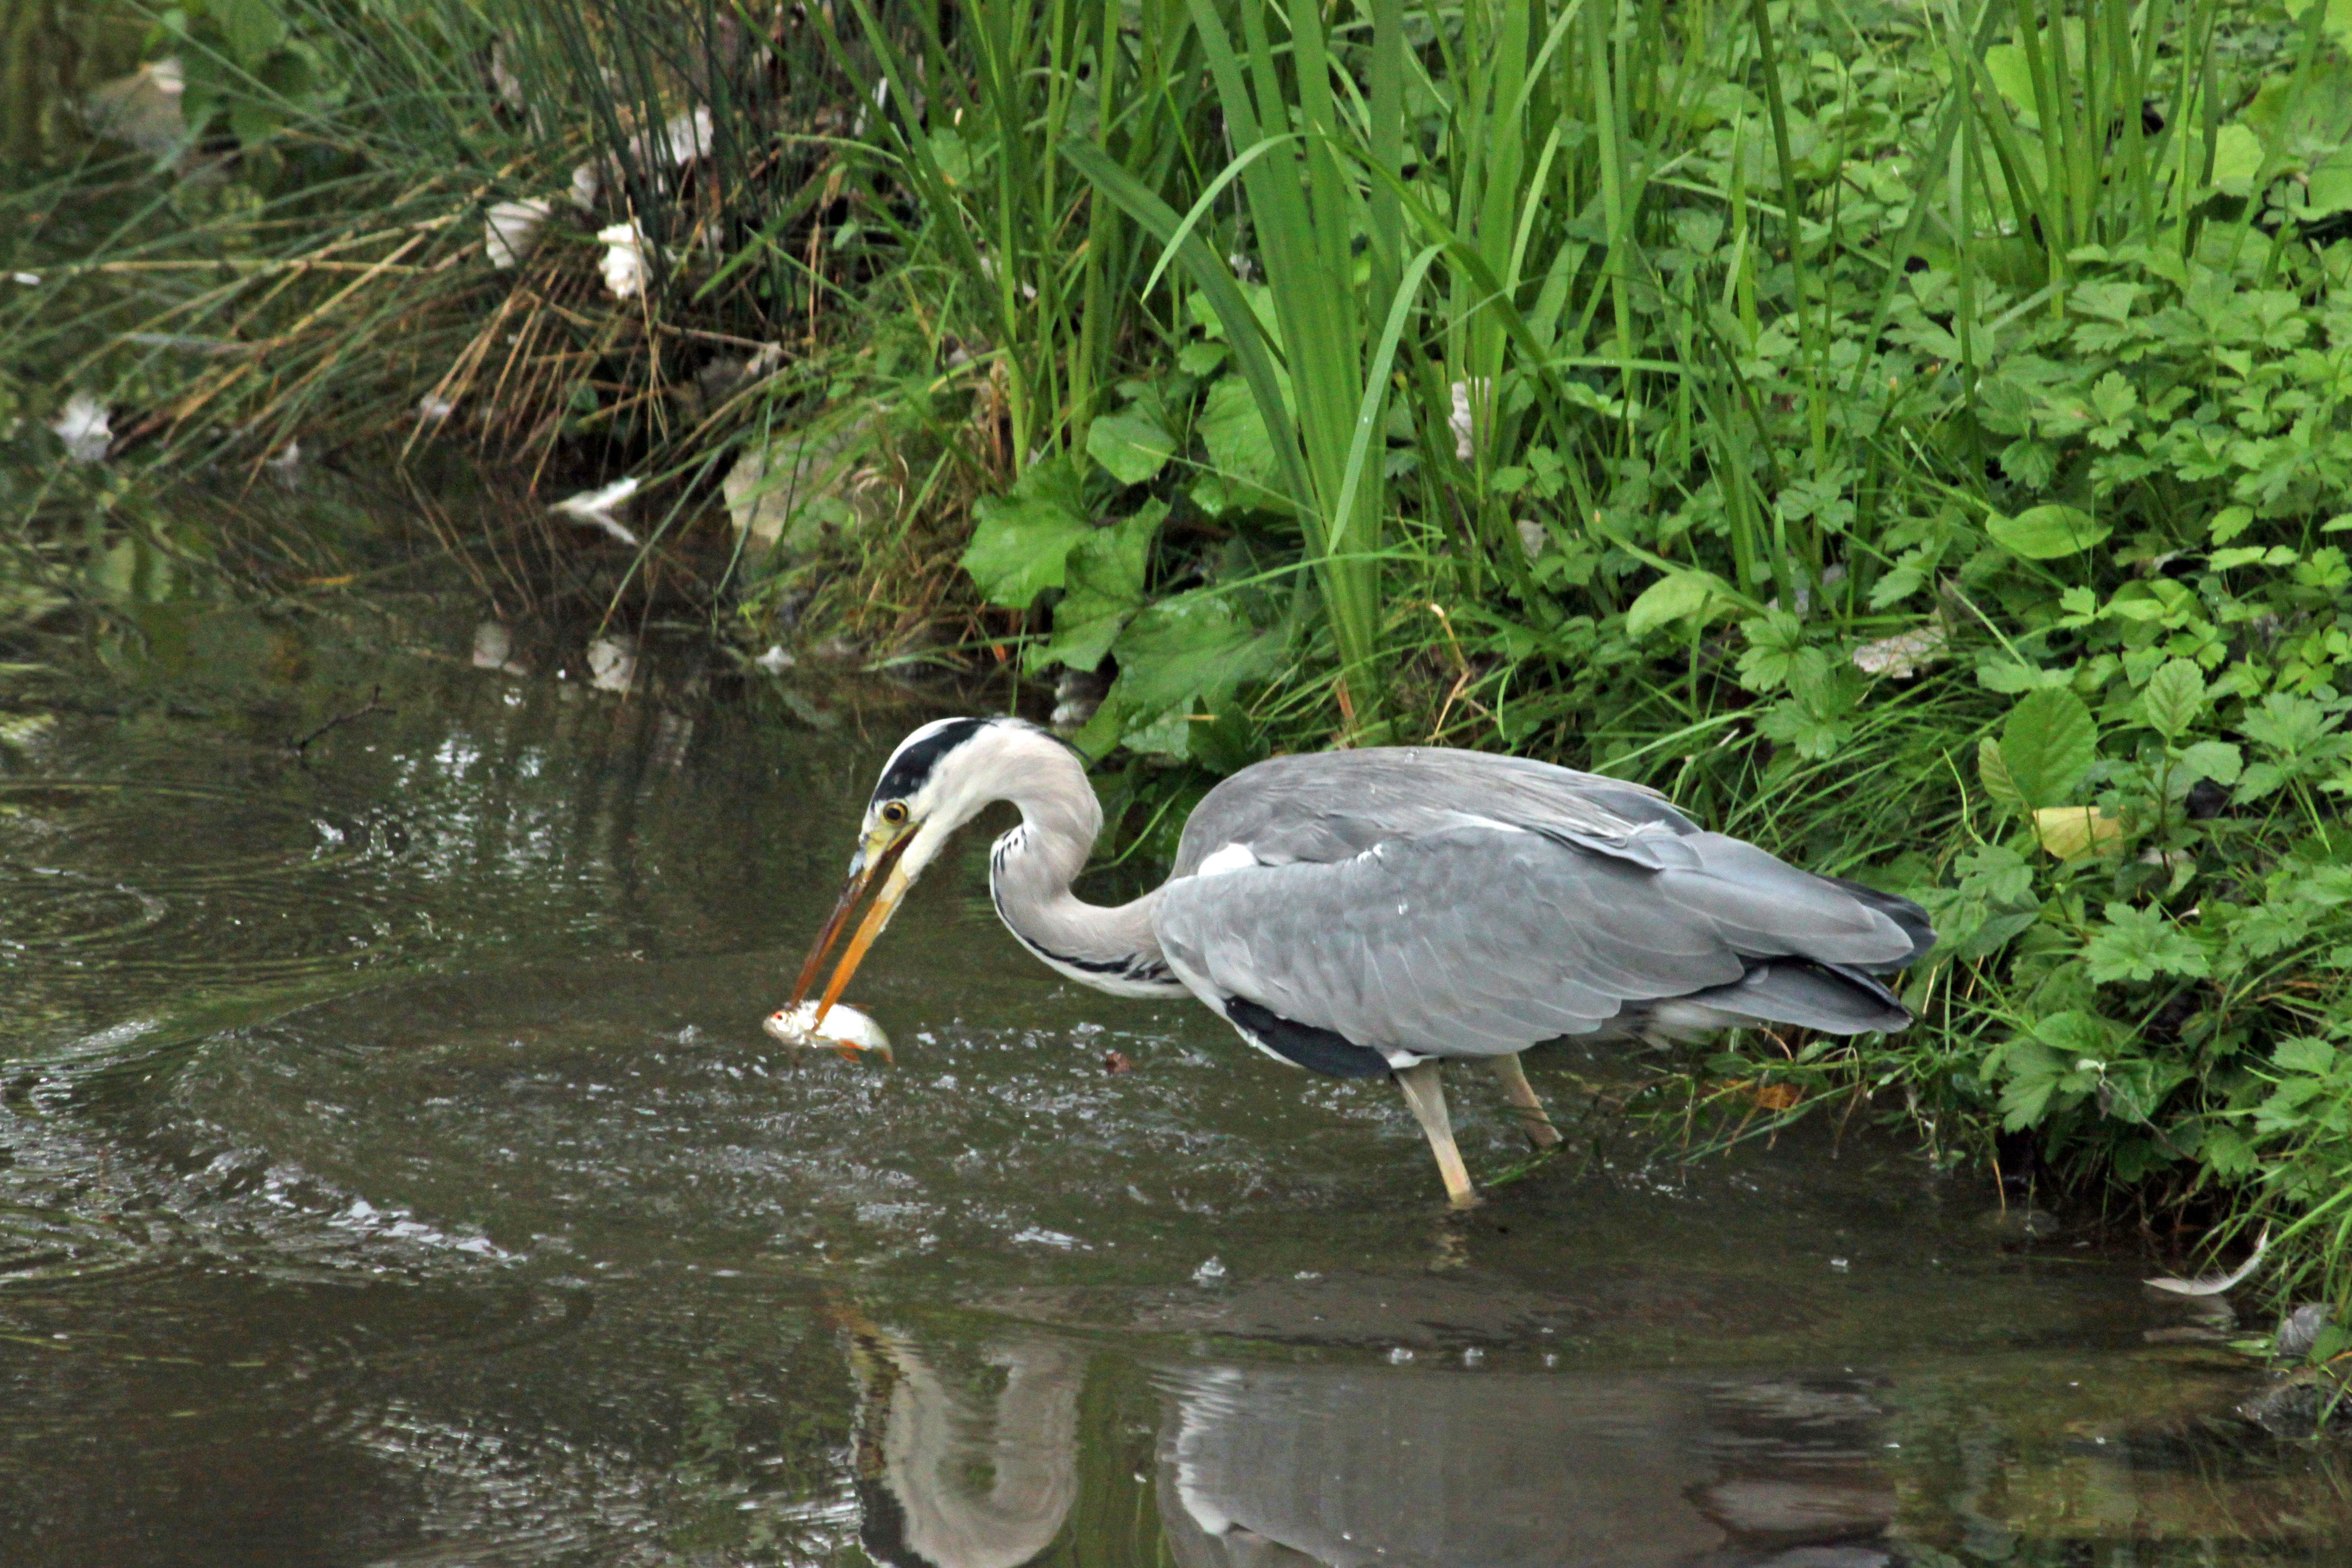
water, bird, pond, wildlife, beak, fish, fauna, birds, wetland, vertebrate, bill, heron, hunting, water bird, grey heron, wildlife photography